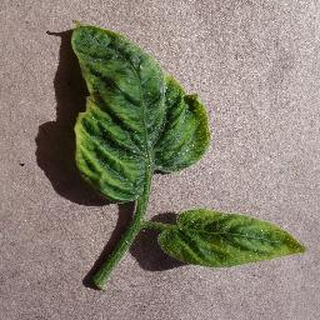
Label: tomato_yellow_leaf_curl_virus